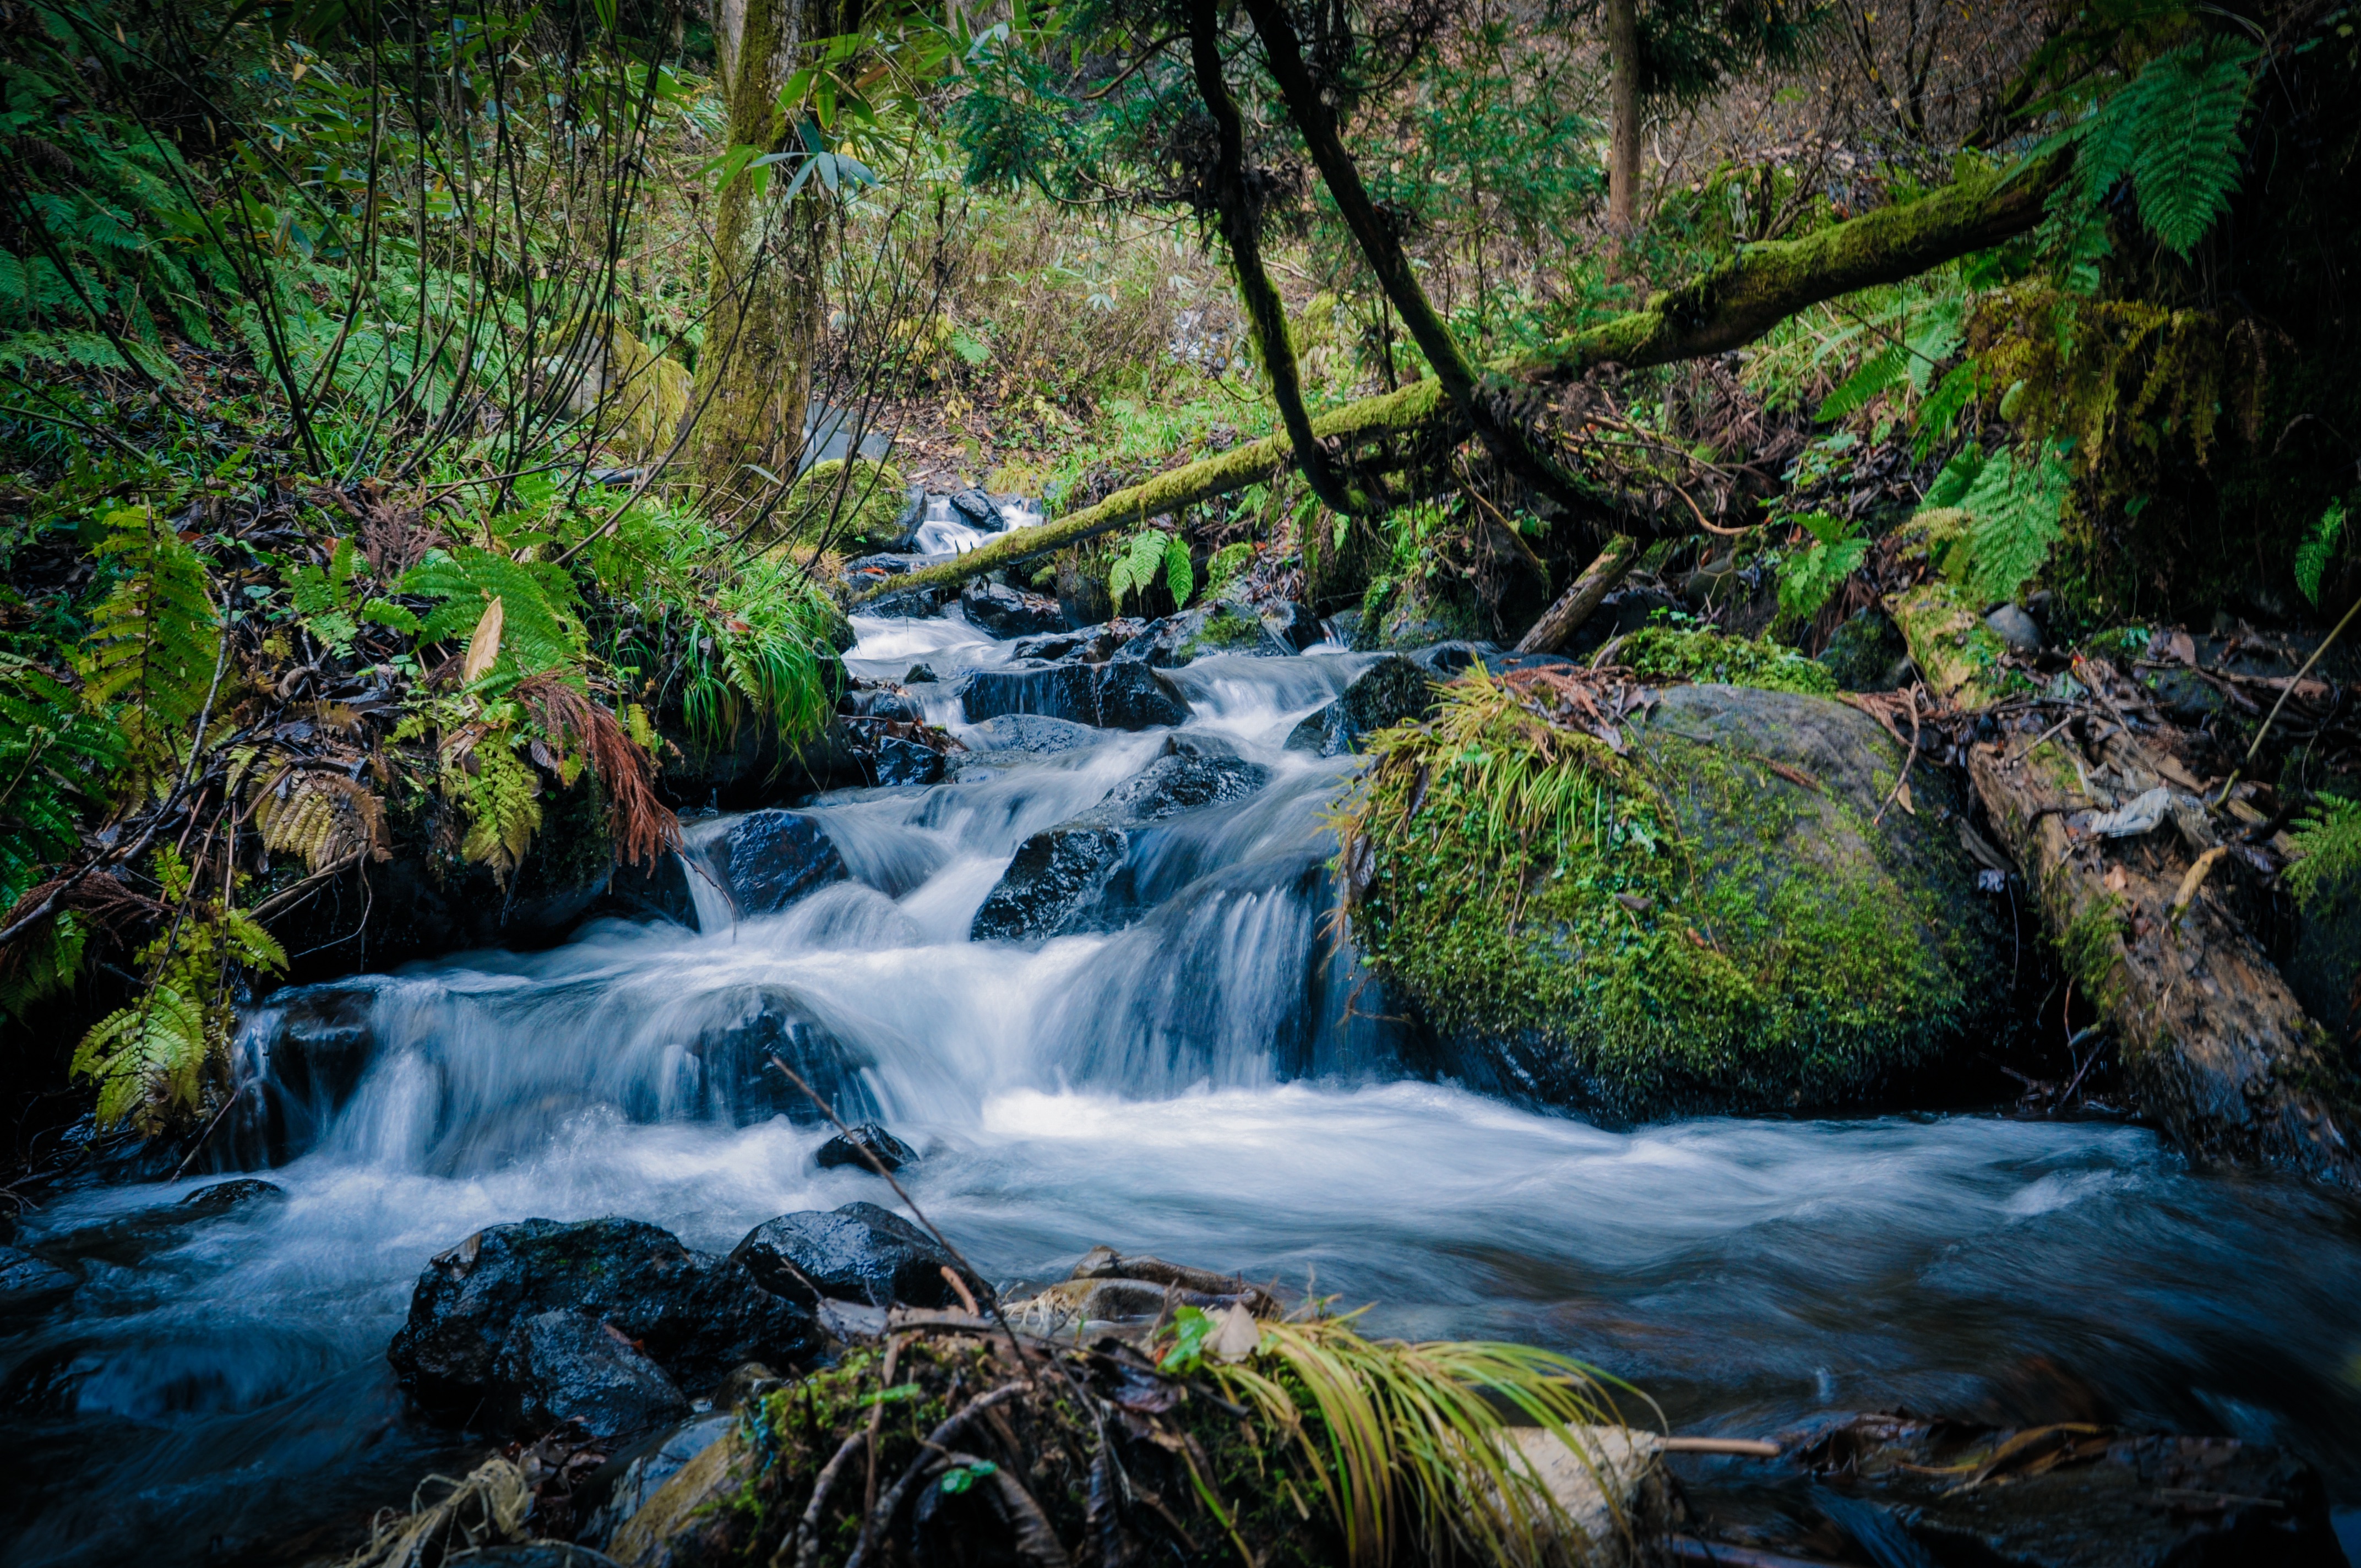
landscape, tree, water, nature, forest, rock, waterfall, creek, wilderness, river, valley, stream, jungle, autumn, rapid, national park, body of water, vegetation, rainforest, woodland, habitat, water feature, watercourse, landform, old growth forest, natural environment, geographical feature